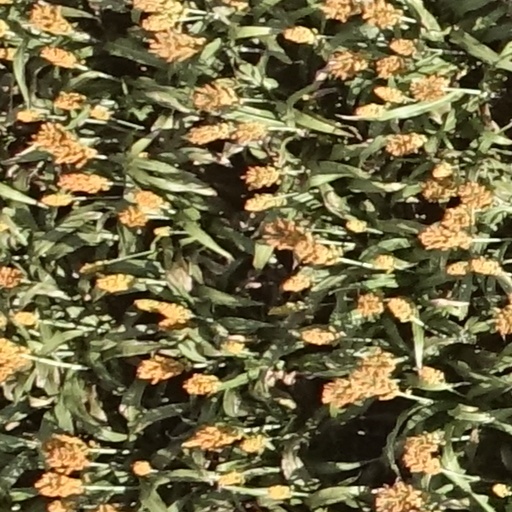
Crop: sorghum